Sky position (RA, Dec in degrees): 170.811, 26.224
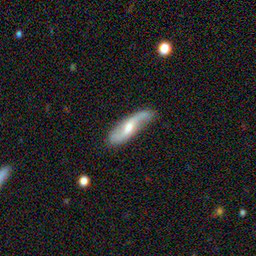
Galaxy morphology: Barred Spiral Galaxies